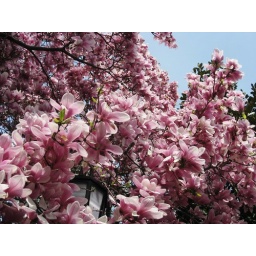
There's more than street signs in New York